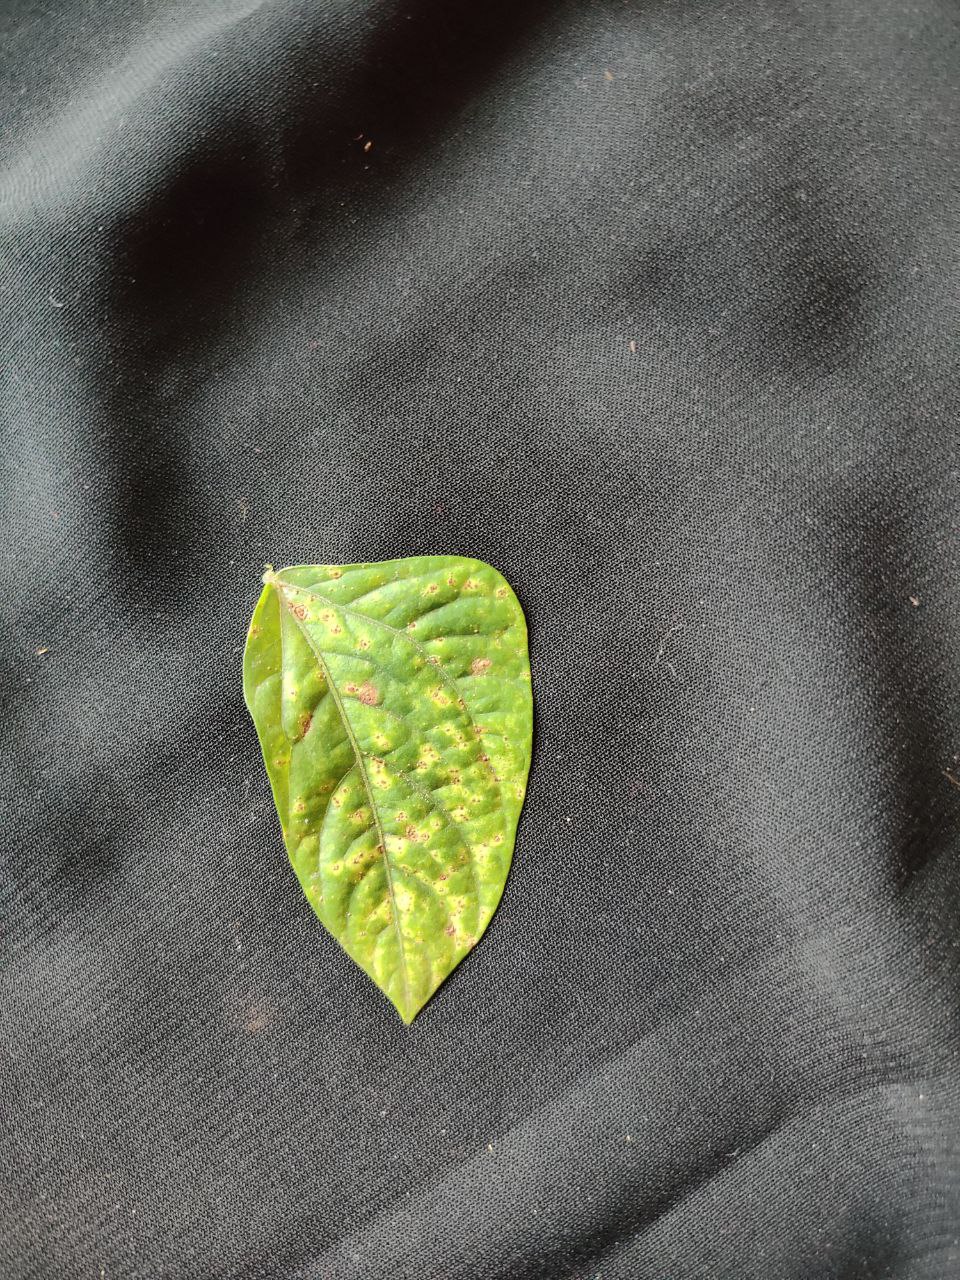
Crop: cowpea
Leaf condition: Septoria leaf spot